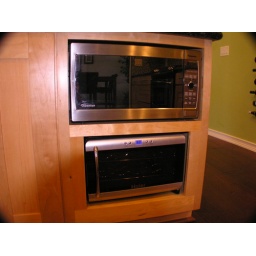
Custom built in microwave and 6 bottle wine cooler.